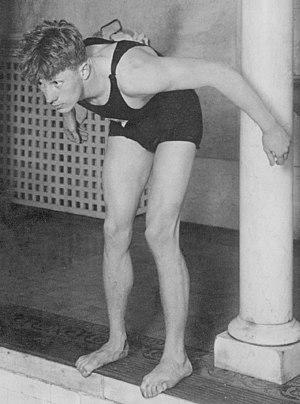
Walter Laufer est un nageur américain. Lors des Jeux olympiques d'été de 1928 disputés à Amsterdam, il remporte la médaille d'or au relais 4 x 200 m nage libre avec un nouveau record du monde et la médaille d'argent au 100 m dos.